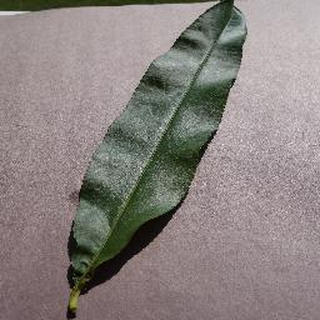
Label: healthy_peach